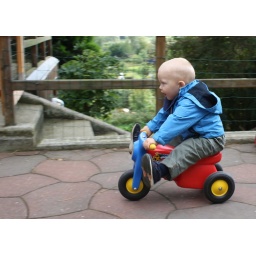
Panning! My boy loves to ride his red bike around the terrace.